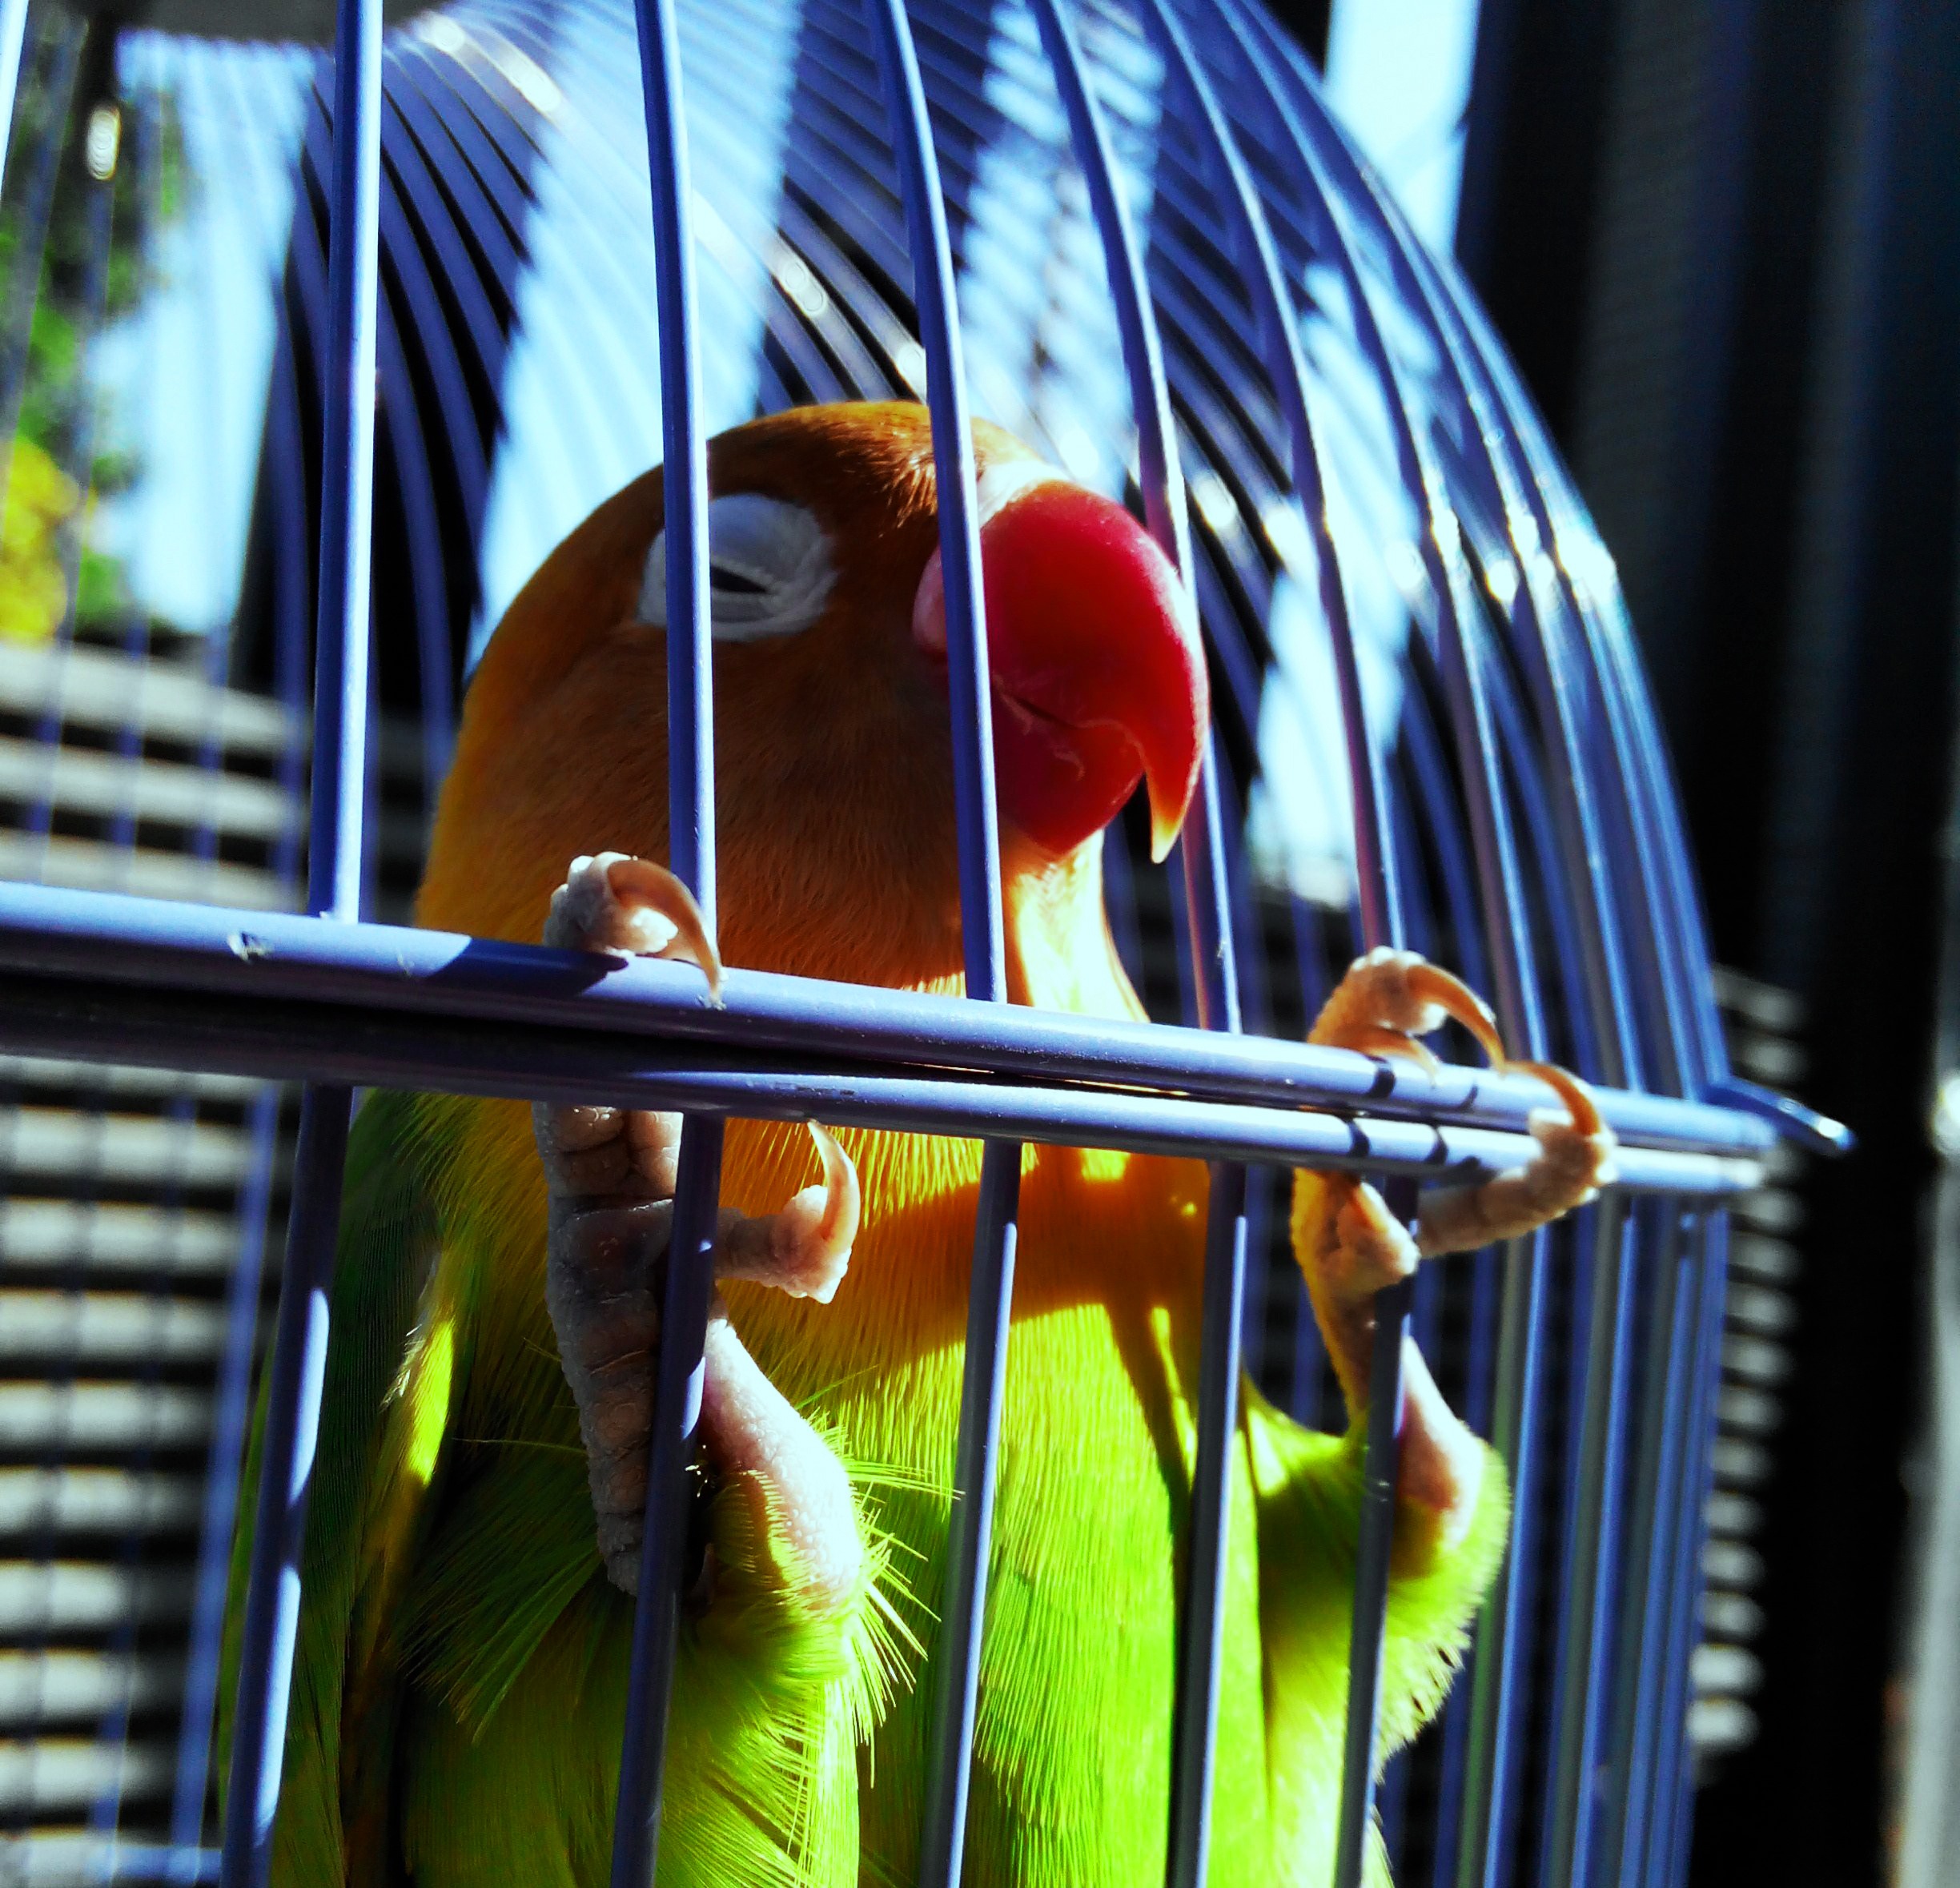
bird, wing, animal, standing, love, pet, portrait, green, beak, tropical, color, small, fauna, lovebird, macaw, vertebrate, funny, parrot, exotic, parakeet, sleepy bird, perching bird